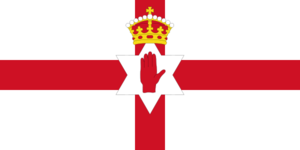
Le conflit nord-irlandais, appelé aussi « les Troubles », est une période de violences et d'agitation politique en Irlande du Nord dans la seconde moitié du XXᵉ siècle. Il débute à la fin des années 1960 et est considéré comme terminé entre 1997 et 2007 selon les interprétations. La violence continue cependant après cette date, mais de façon occasionnelle et à petite échelle, tandis que la plupart des groupes belligérants déposent les armes.